Pantasote

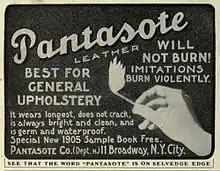
Pantasote Co. advertisement

Pantasote is an imitation leather material made by the Pantasote Company, beginning in 1891. It was a durable, relatively inexpensive material for upholstery, tents, and awnings.